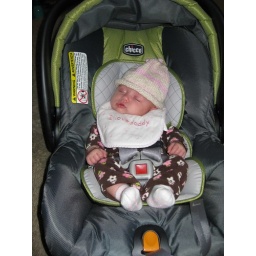
addy in pink hat